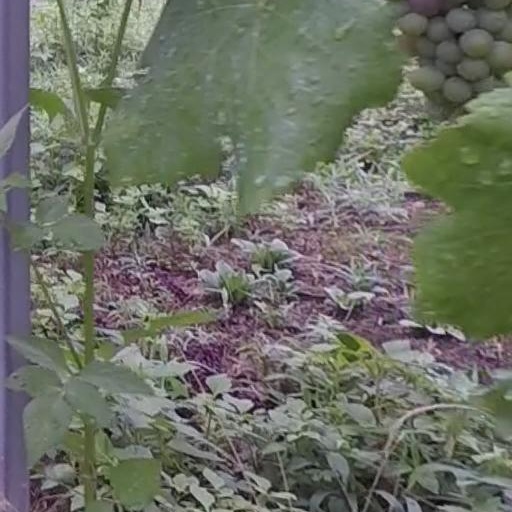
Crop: grape